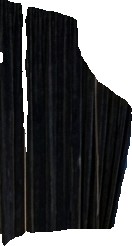
Surface category: curtain